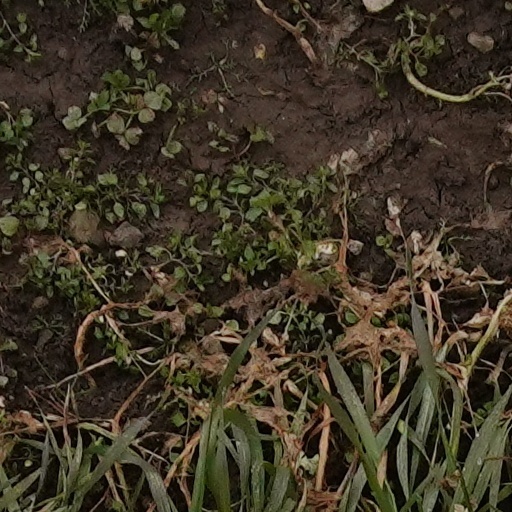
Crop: wheat